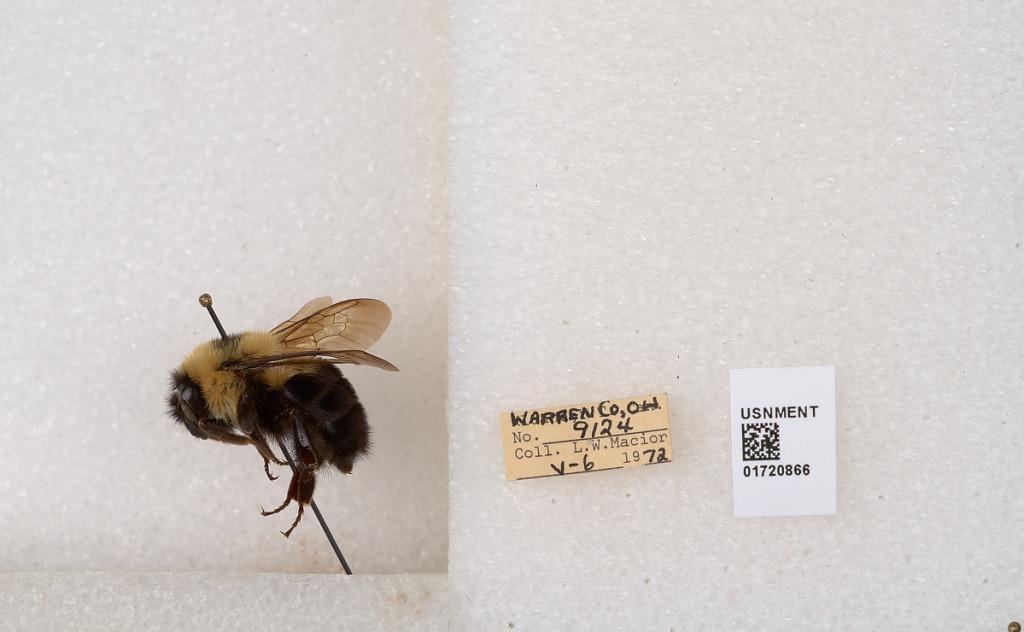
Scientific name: Bombus bimaculatus Cresson
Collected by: L. Macior
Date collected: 1972-5-6
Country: United States
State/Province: Ohio
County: Warren
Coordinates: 39.4276, -84.1668